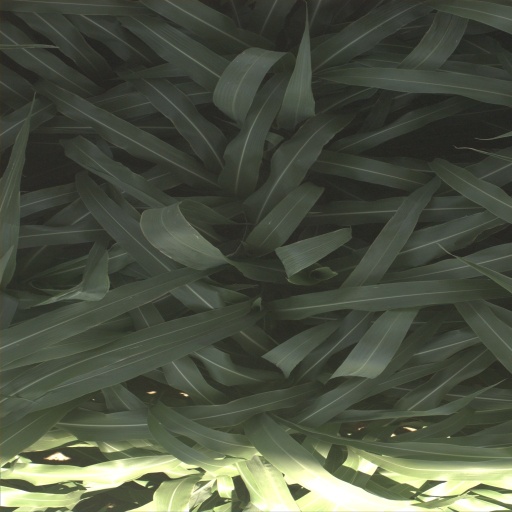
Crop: sorghum